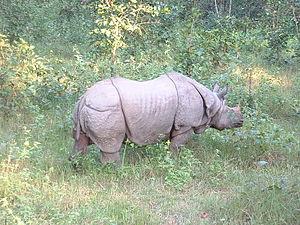
Le Rhinocéros indien est une espèce de rhinocéros unicornes présente en Asie. C’est la plus grande et la moins rare des trois espèces que compte le continent. Ce mammifère vit plus particulièrement au nord de l’Inde et au Népal.